Kim Jong Un

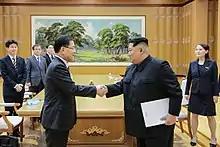
Kim (holding envelope) with Chung Eui-yong. Kim's sister Kim Yo Jong (on the right) is said to be very close to him.

In September 2023, Kim Jong Un visited Russia in his first foreign trip since 2019. The meeting lasted over four hours at the Vostochny Cosmodrome in the Amur Oblast, and was described as underpinning how the two countries' interests are aligning. During the meeting, Kim once again gave his support for Russia's "sacred fight" against the west, expressing his "...support for all the measures taken by the Russian government, and [he] takes this opportunity again to affirm that [he] will always be with Russia." When asked if Russia would help North Korea build satellites, presumably in return for ammunition, Putin said "that's why [they] came here."